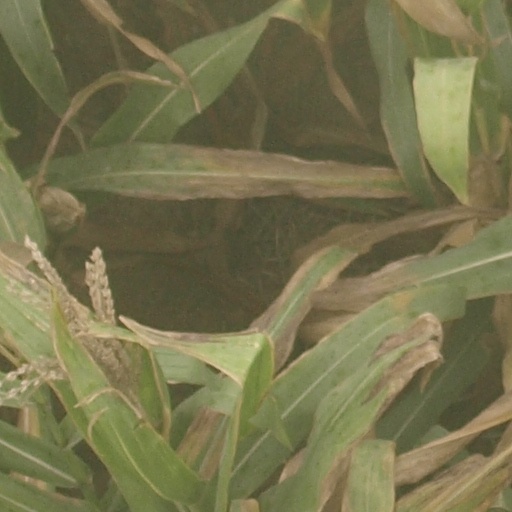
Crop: maize; corn